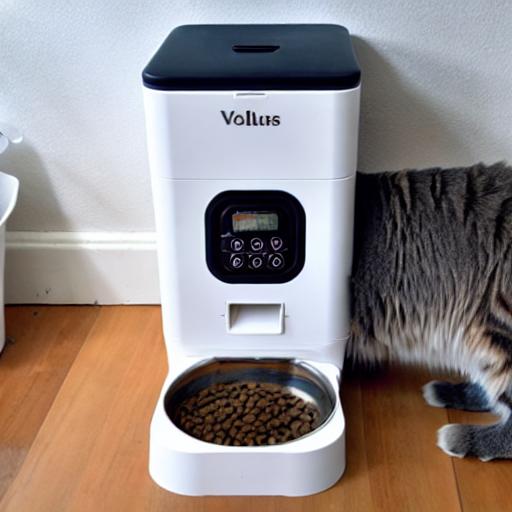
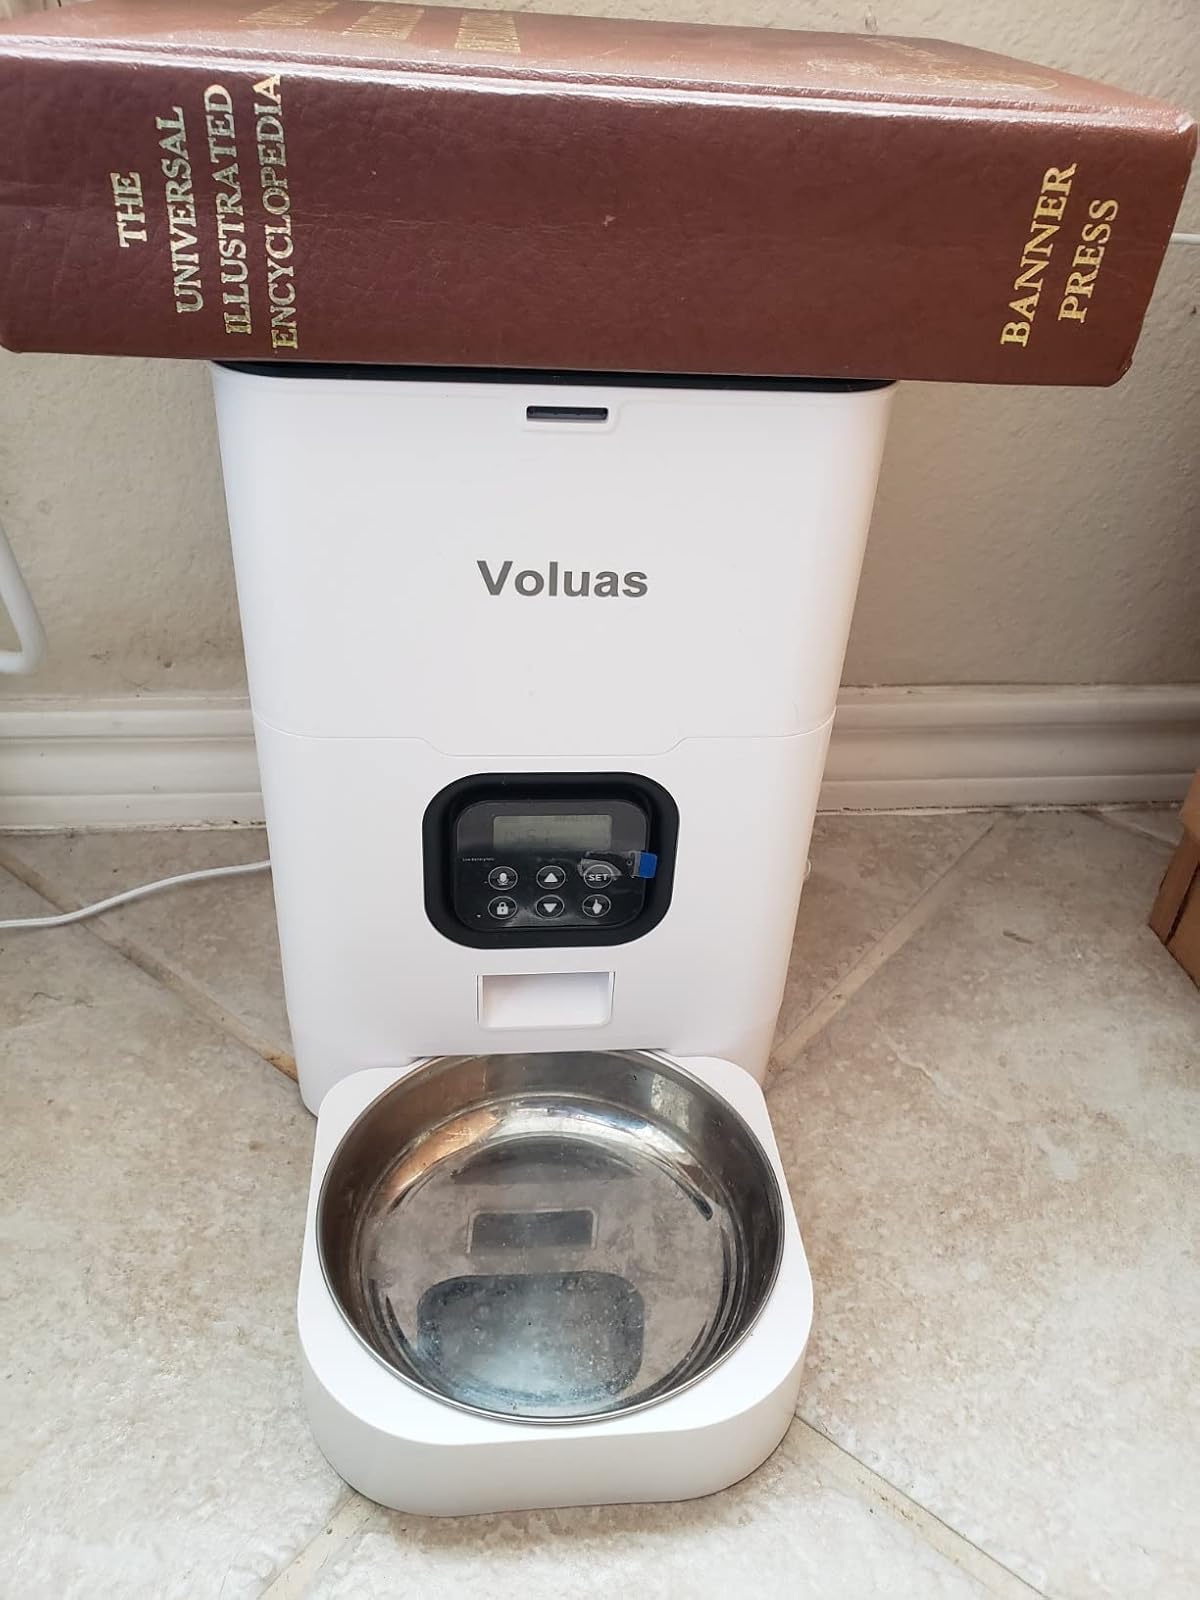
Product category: items_feeder
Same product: no